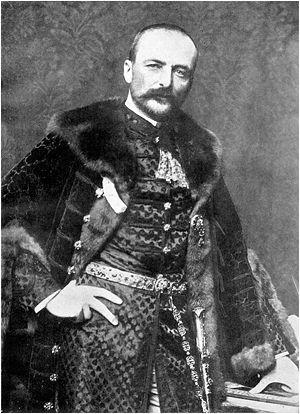
Le comte István Tisza de Borosjenő et Szeged, né le 22 avril 1861 à Pest et mort le 31 octobre 1918 à Budapest, exerce les fonctions de Premier ministre de Hongrie de 1903 à 1905 et de 1913 à 1917. Membre de la noblesse hongroise et principal chef du Parti libéral, puis du Parti du travail, le parti qui lui succède à partir de 1910, il exerce une forte influence, non seulement sur la vie politique du royaume de Budapest, mais aussi sur la vie politique austro-hongroise à partir de 1903 et jusqu'à son assassinat le dernier jour du mois d'octobre 1918, survenu alors que les liens séculaires entre la Hongrie et les Habsbourg se brisent définitivement.